Fulking

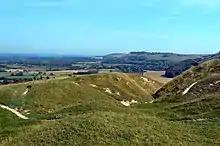
Perching Hill bostal

Perching Hovel Wood is a wet wood of mainly outgrown ash coppice stools and is currently suffering from the ash die back disease. The woodland is too wet for many fungi, but scarlet elf cup, elastic saddle and willow shield have been found here.